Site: brandenburg
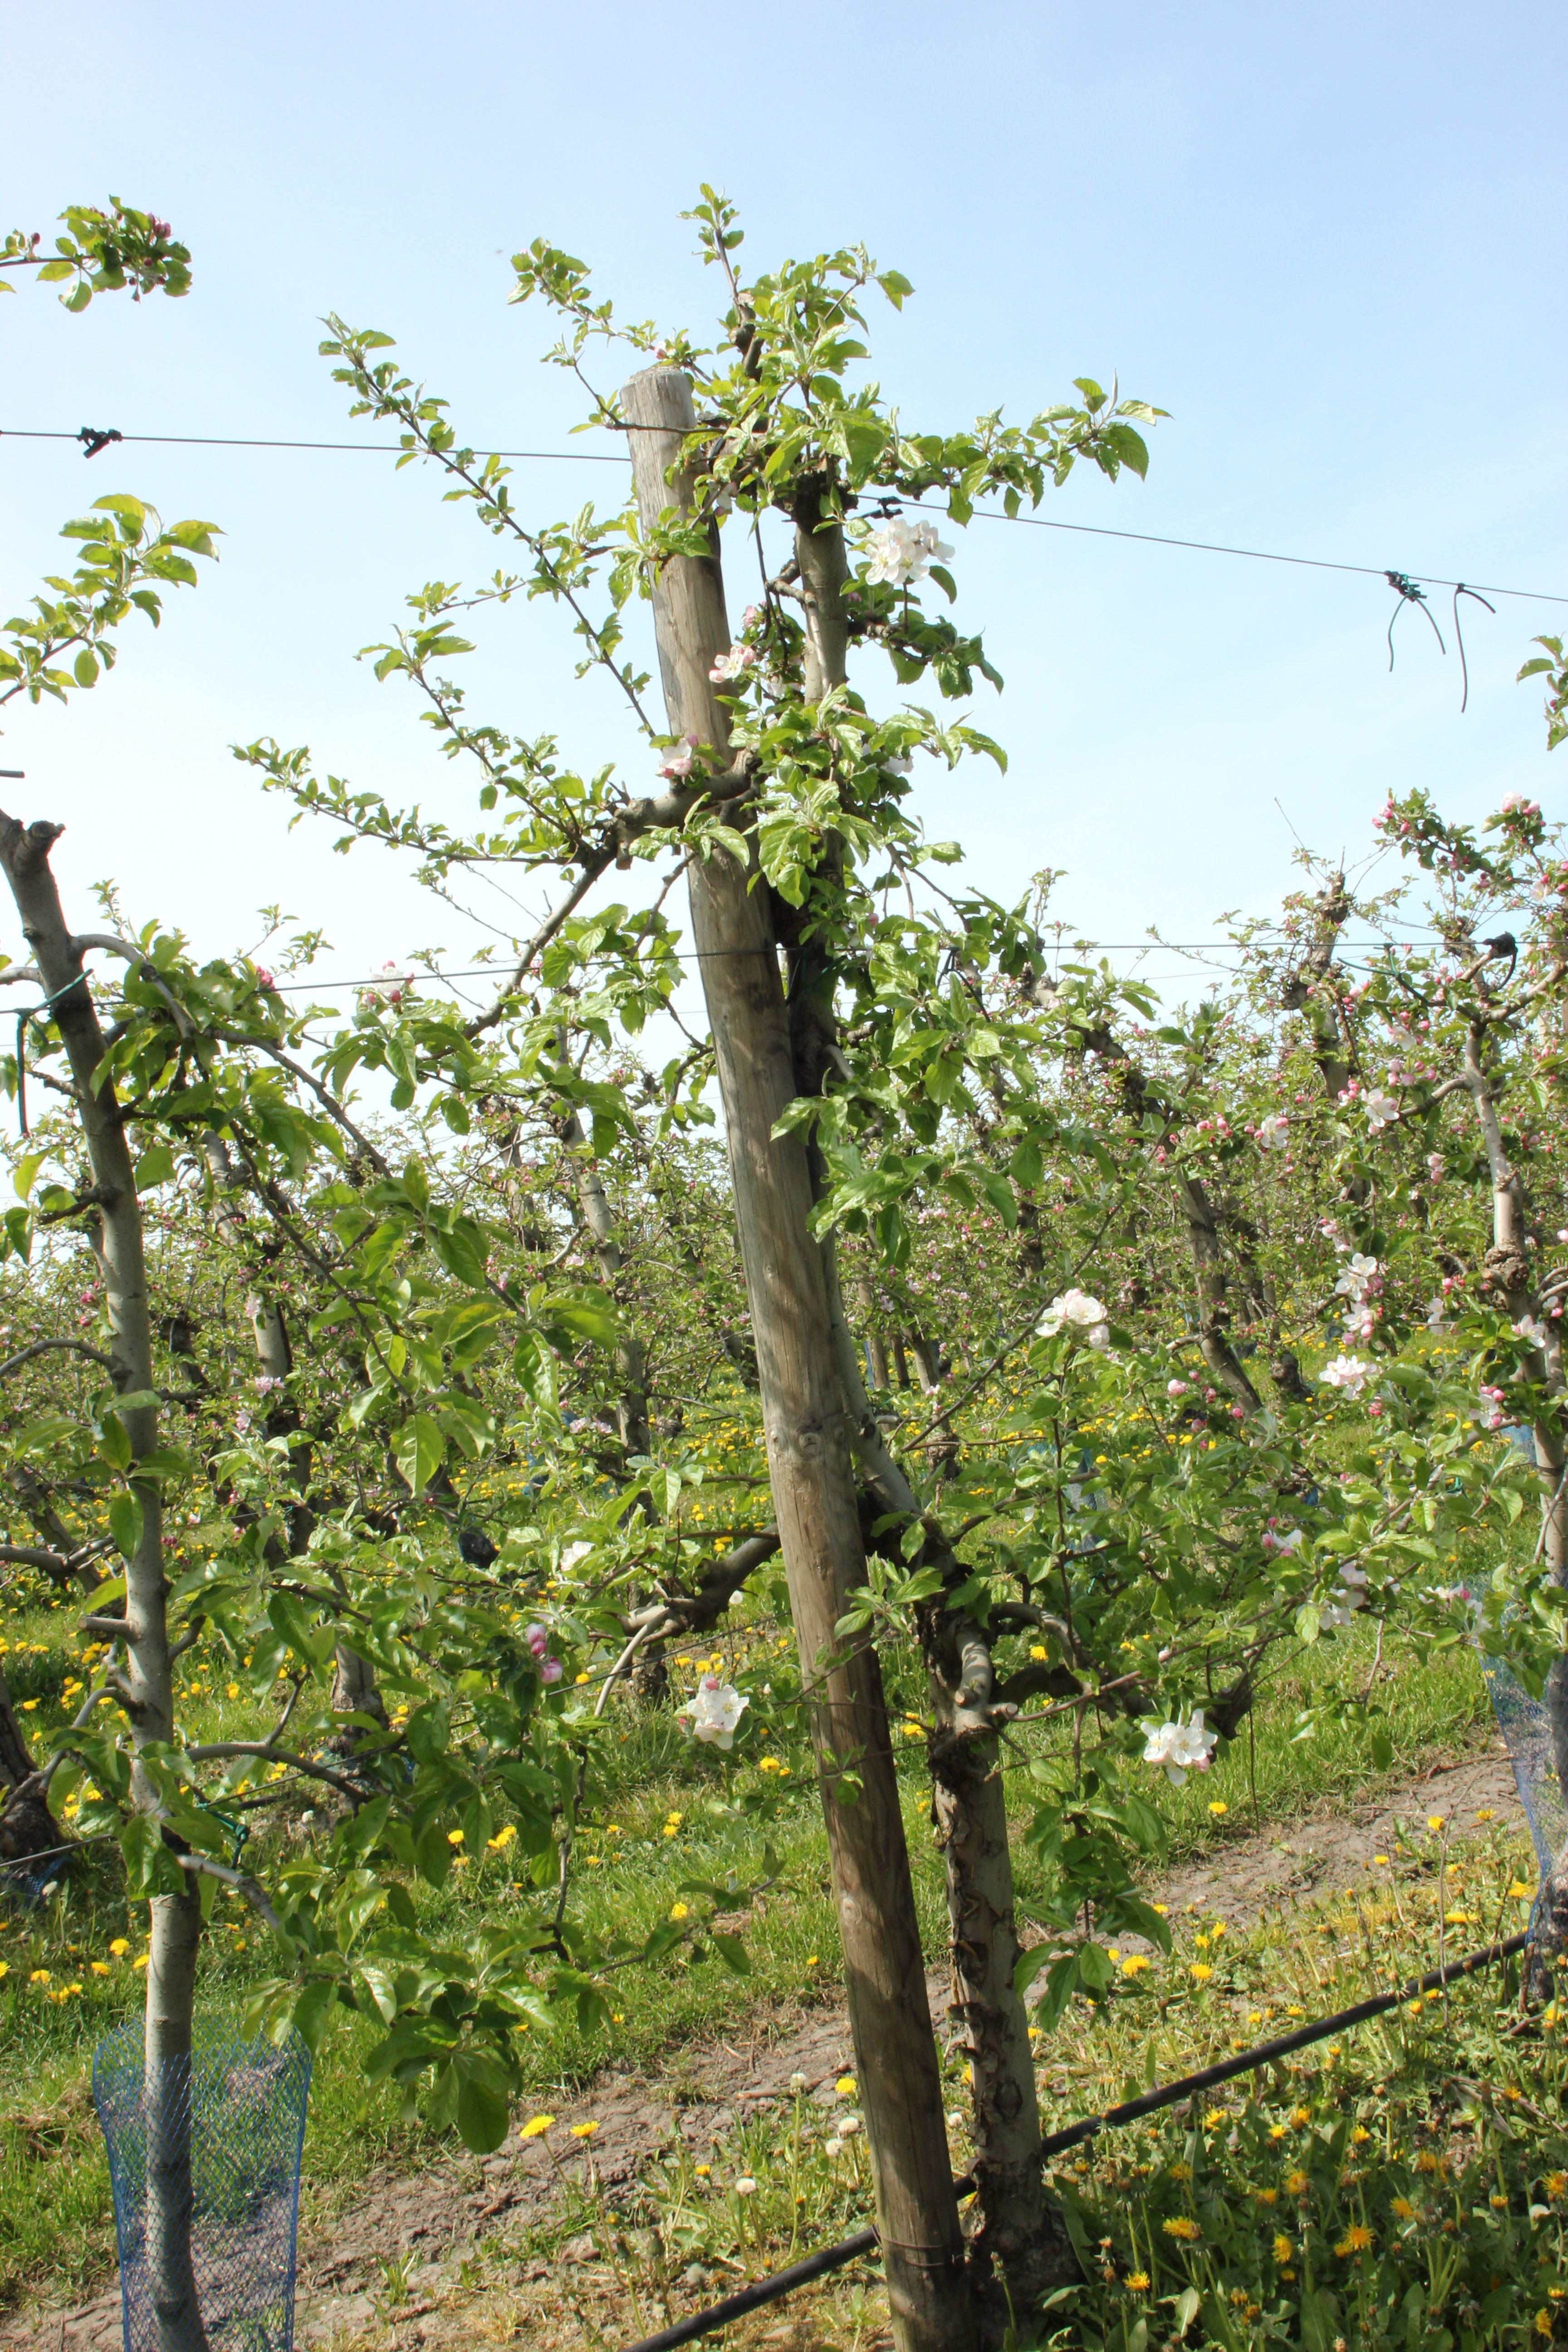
Growth stage (BBCH 60): Flowering